Isle of Man TT

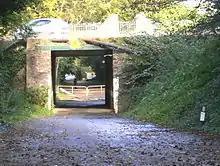
Part of the access road passing under the A1 Peel Road

The Sidecar race was re-introduced from the 1954 event for Sidecars not exceeding 500 cc engine capacity, run on the Clypse Course. A non-championship 750 cc class for sidecars was introduced at the 1968 event. For the 1976 event the race was held over two-legs. From 1975, the previous 500 cc and 750 cc classes for Sidecars were replaced by a 1000 cc engine capacity class. The new FIM Formula 2 class for Sidecars was introduced for the 1990 Isle of Man TT.